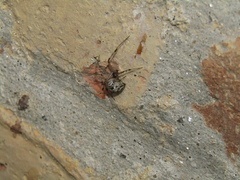
Species: Parasteatoda_tepidariorum